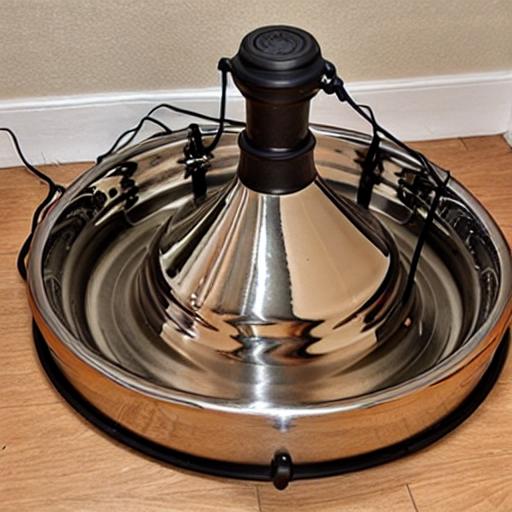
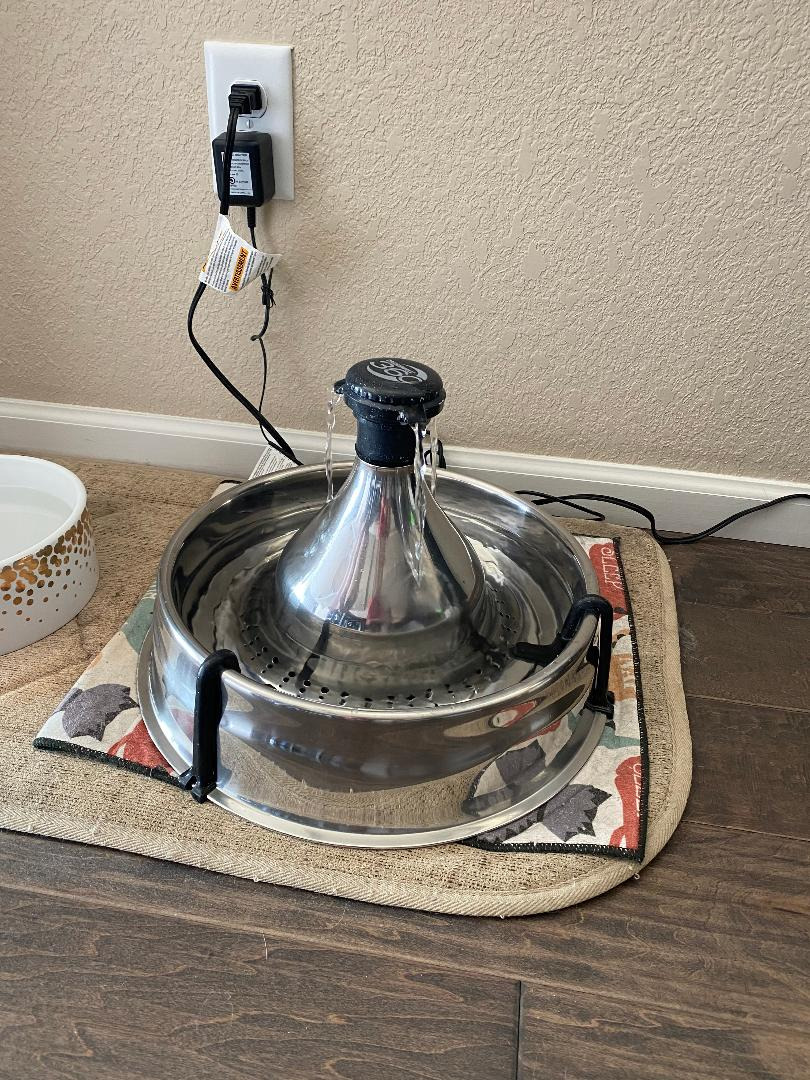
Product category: items_bowl
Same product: no